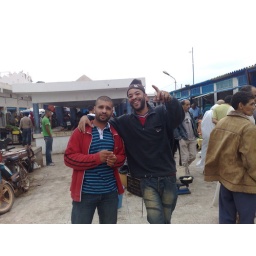
me and an asshole in a fish market in sidi ifni